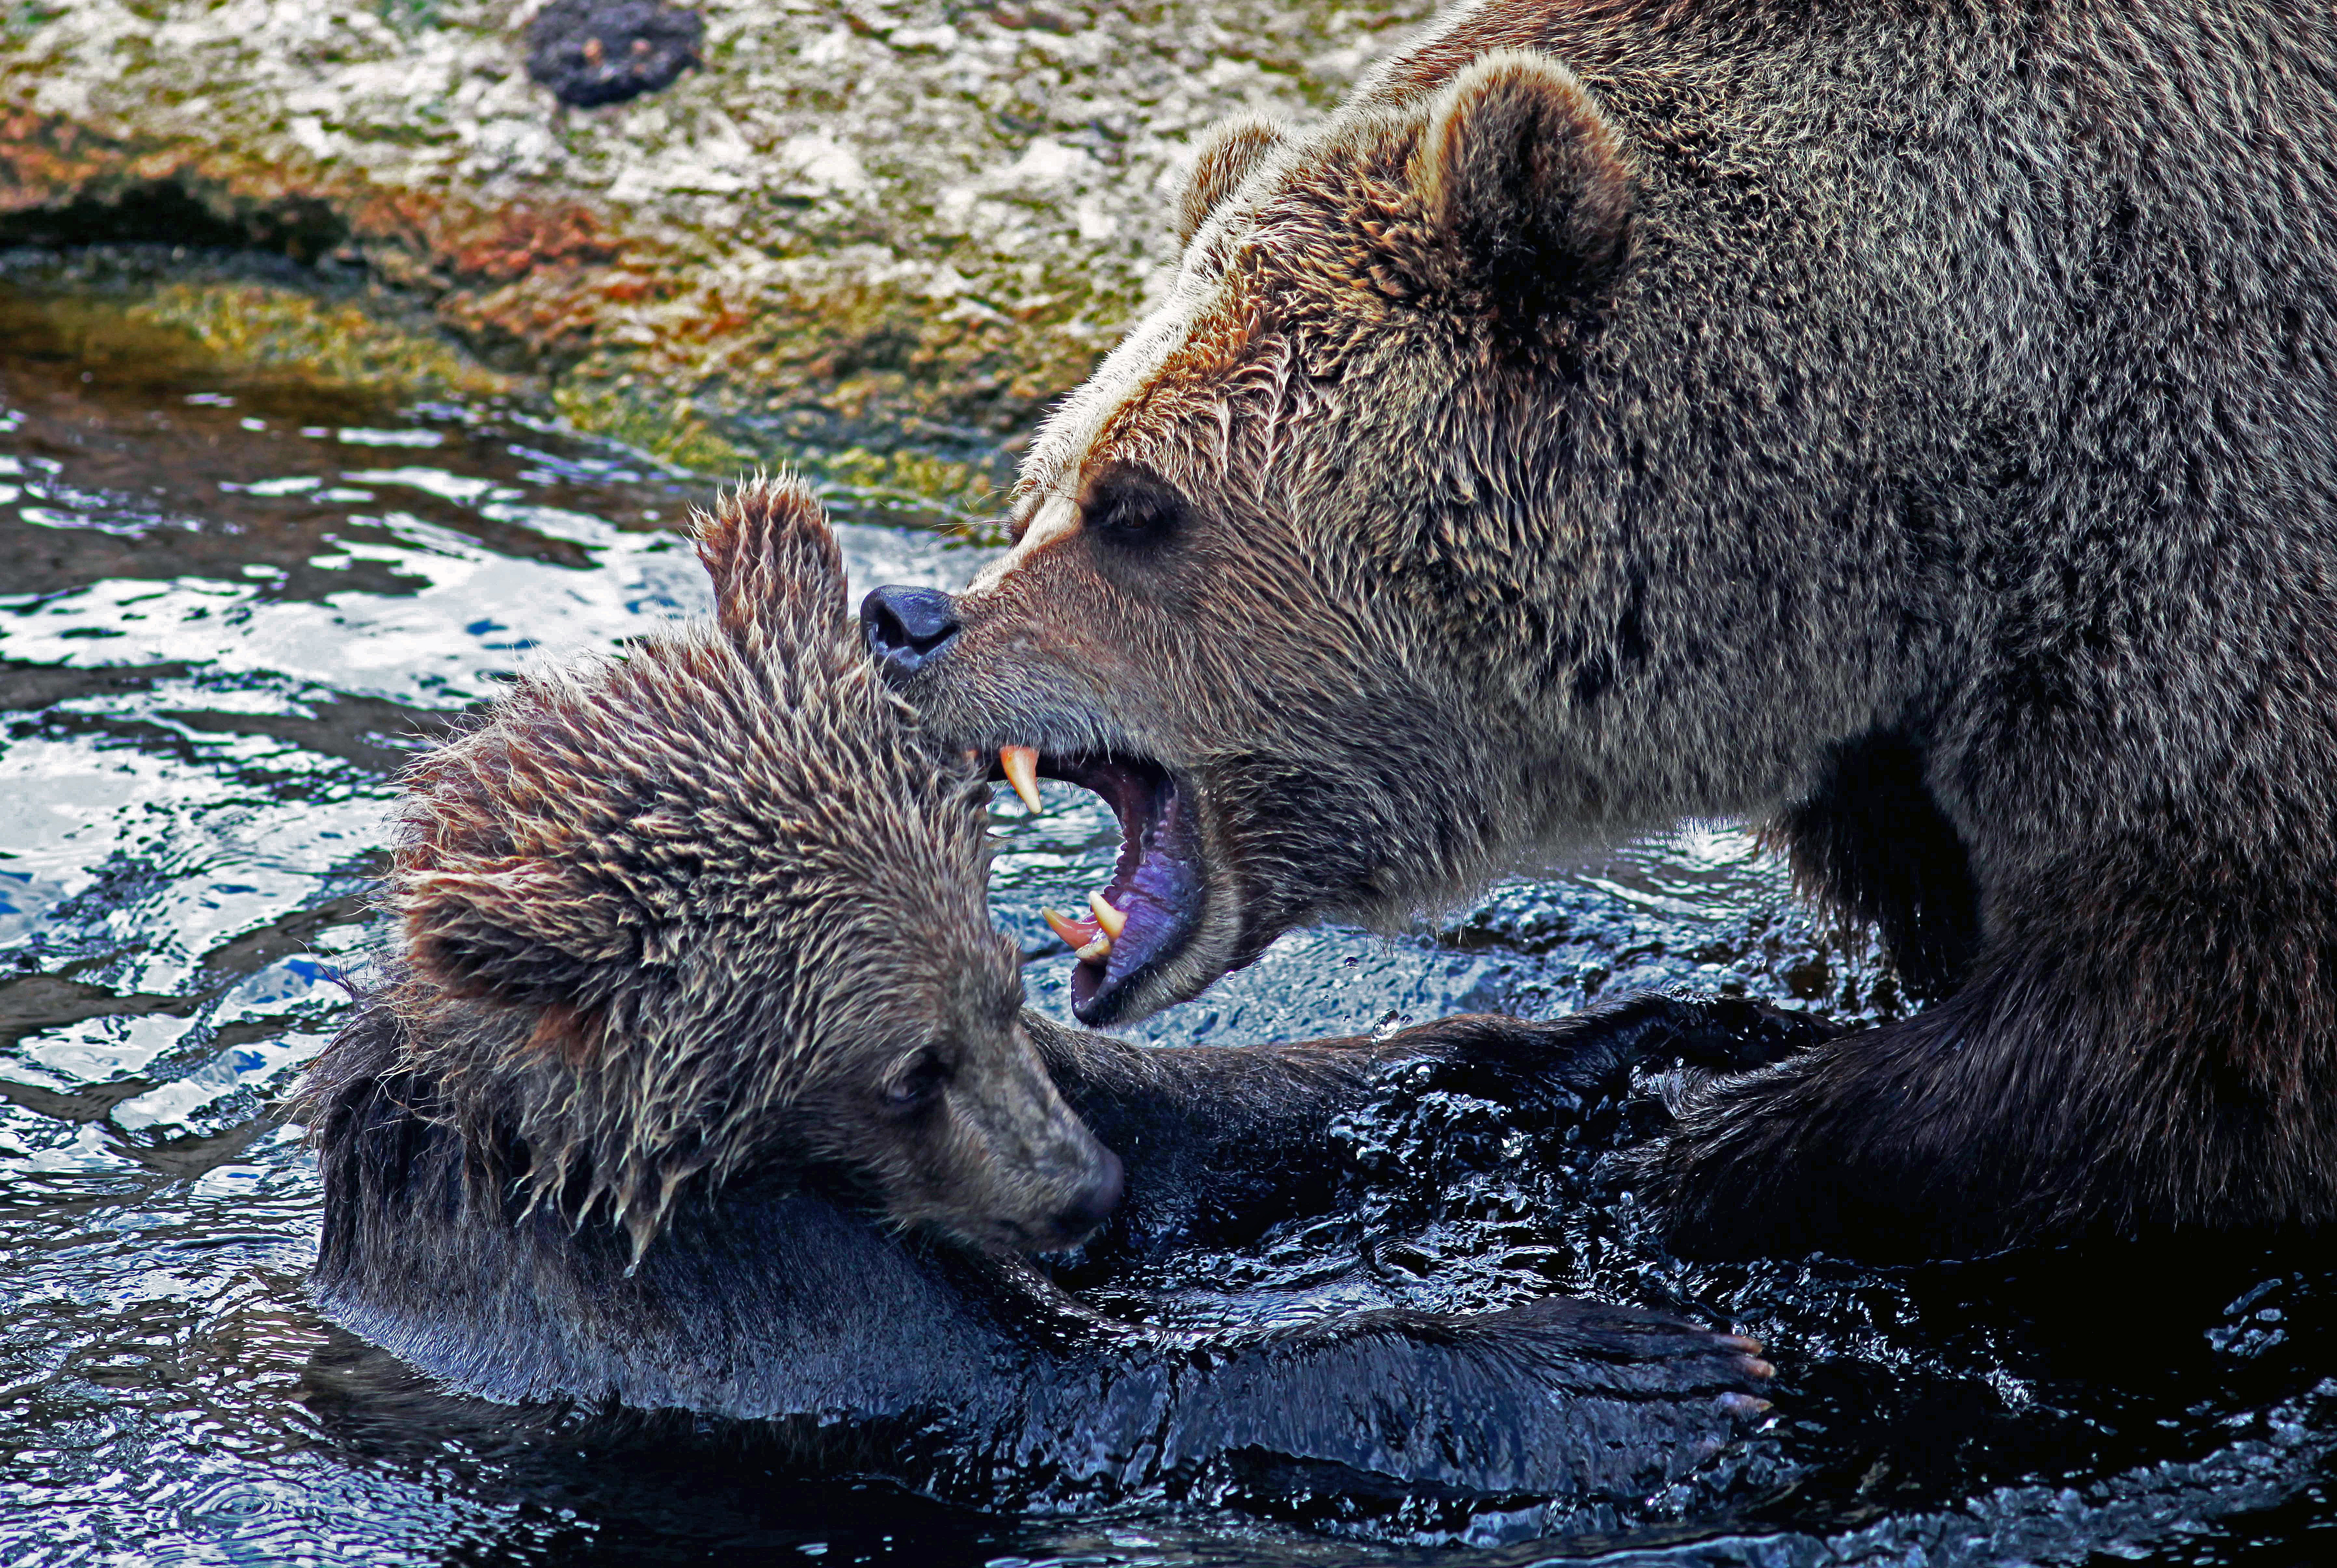
water, wilderness, animal, bear, wildlife, mammal, fauna, brown bear, vertebrate, grizzly bear, ursus arctos